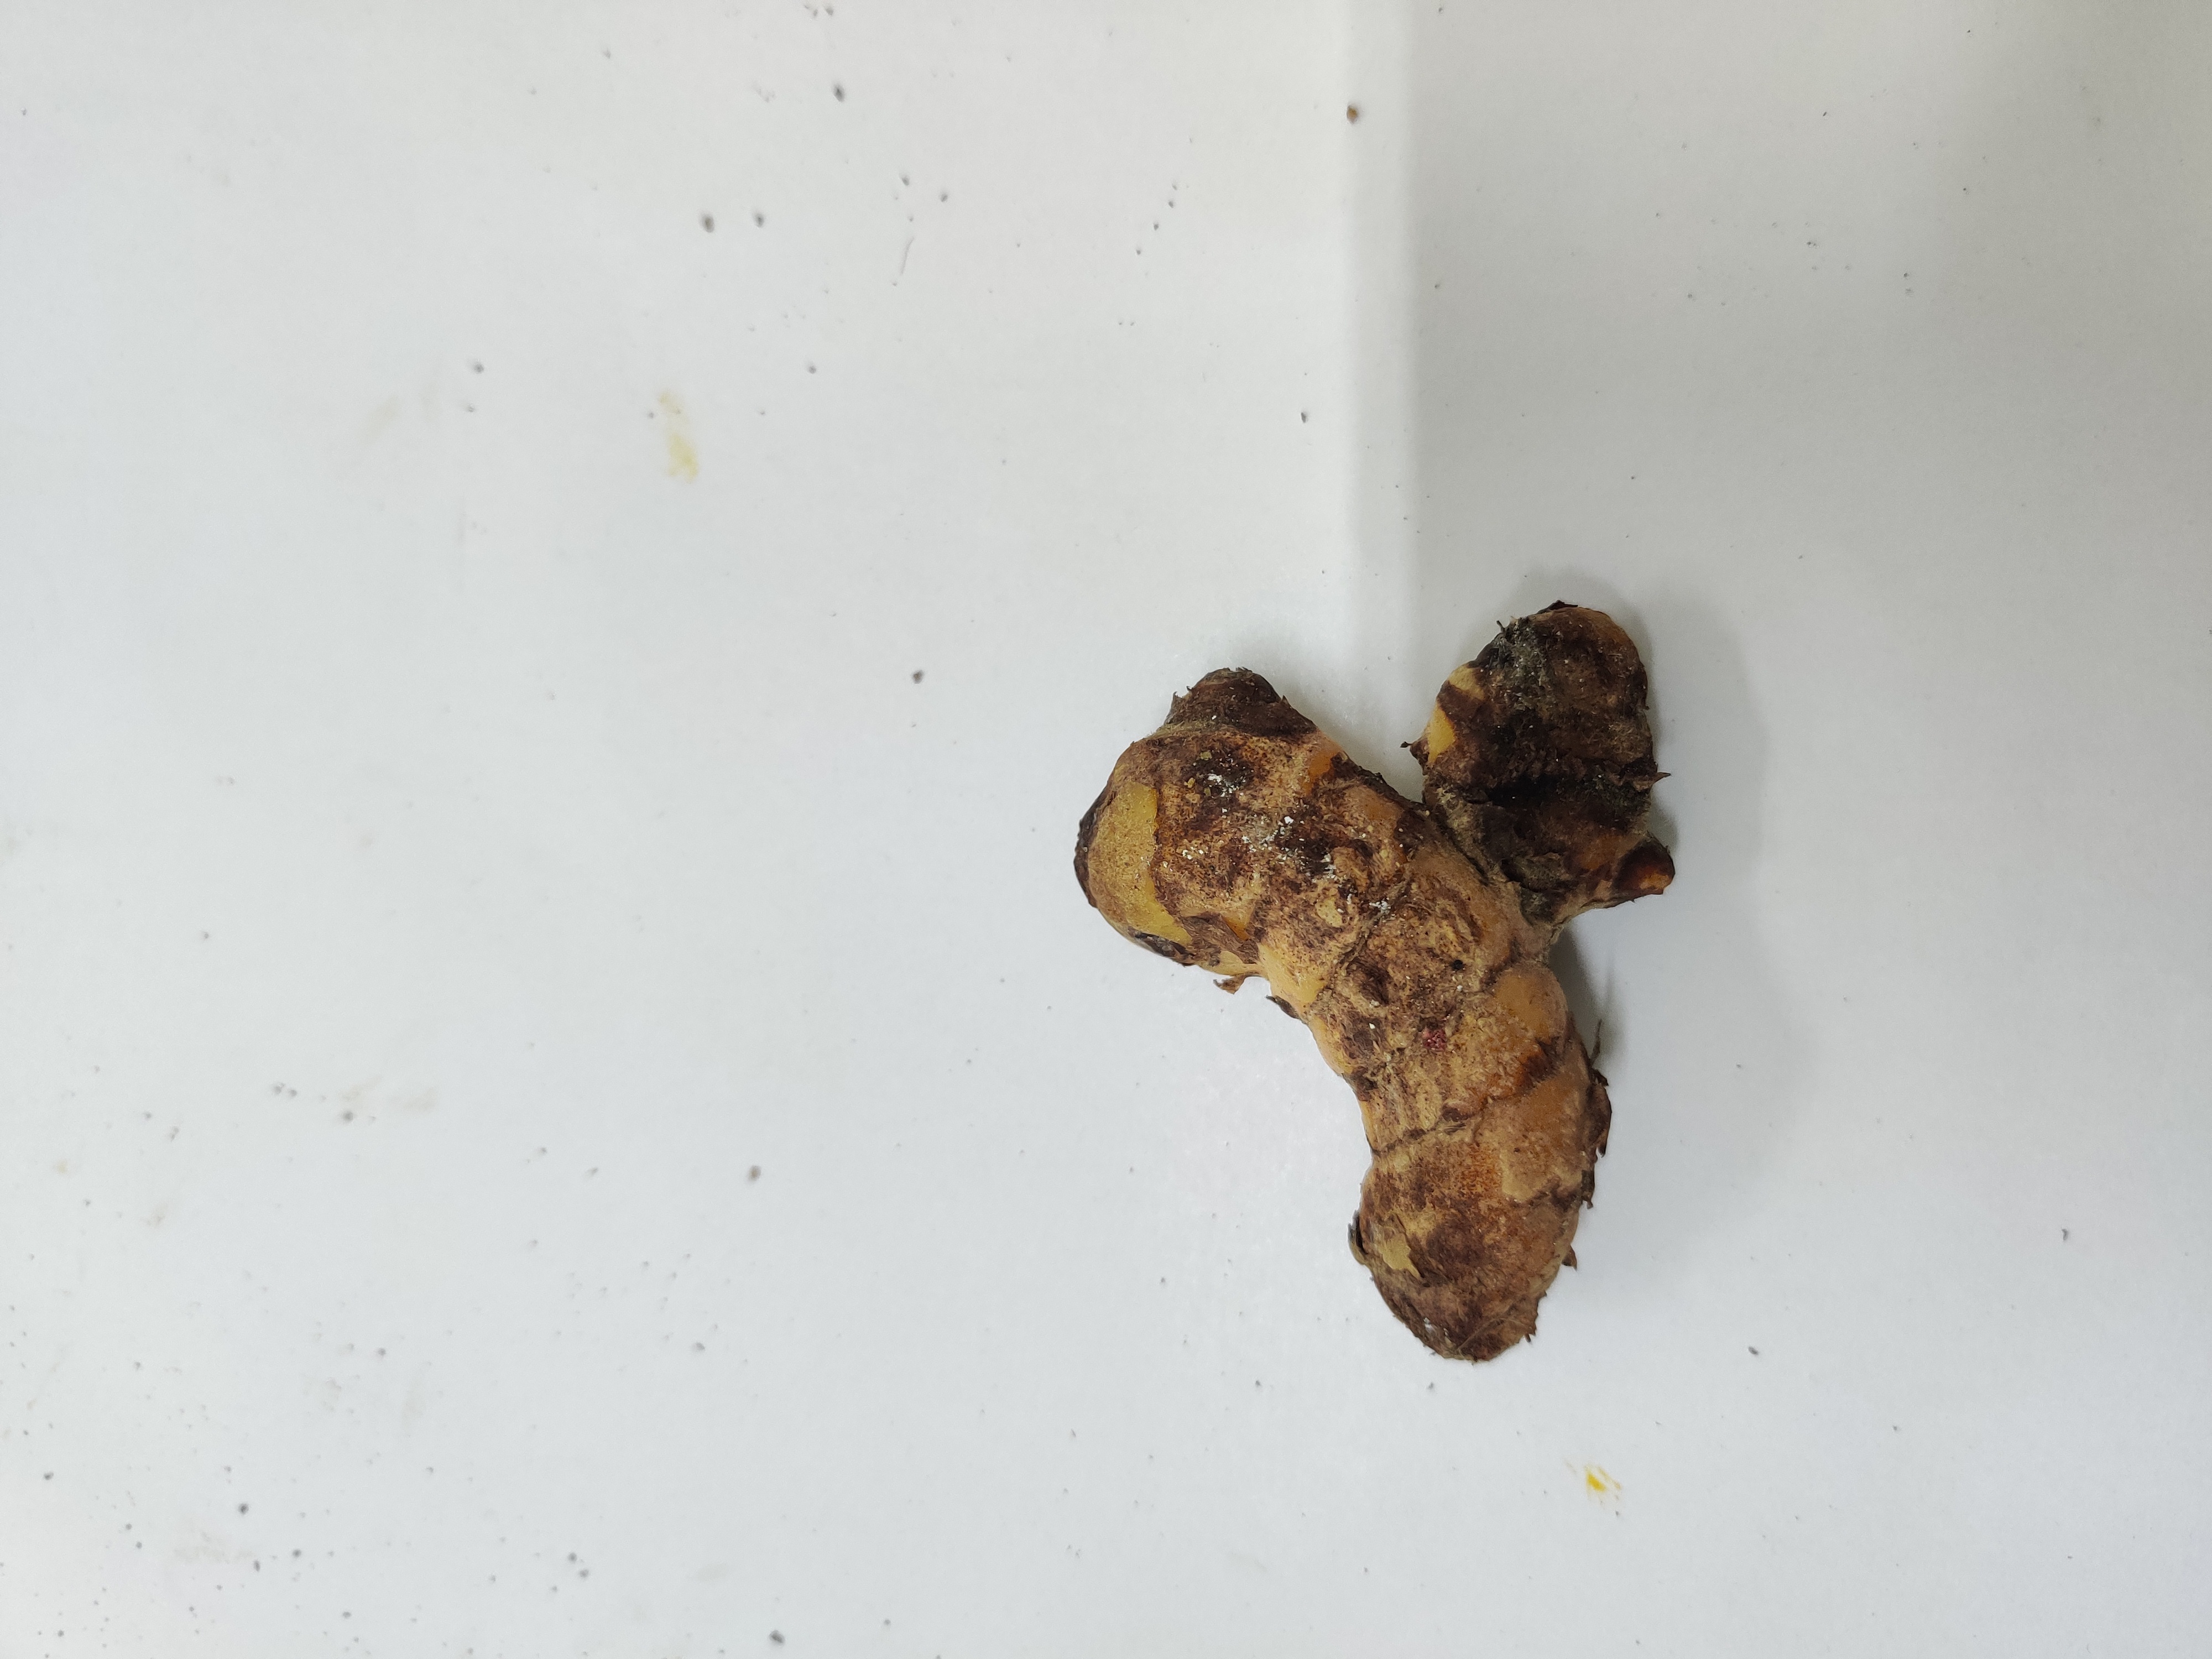
Crop: Turmeric
Condition: Fresh